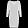
Label: Dress